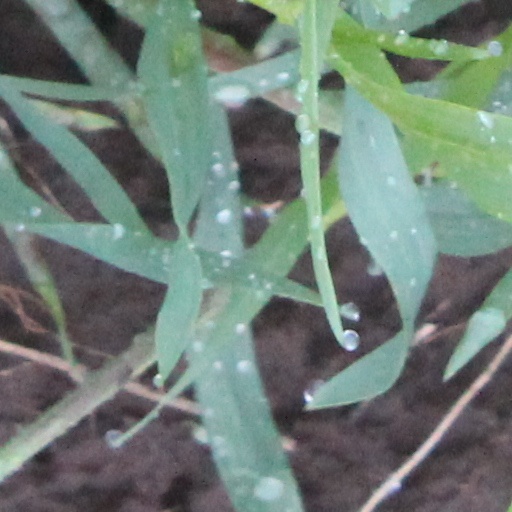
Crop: wheat